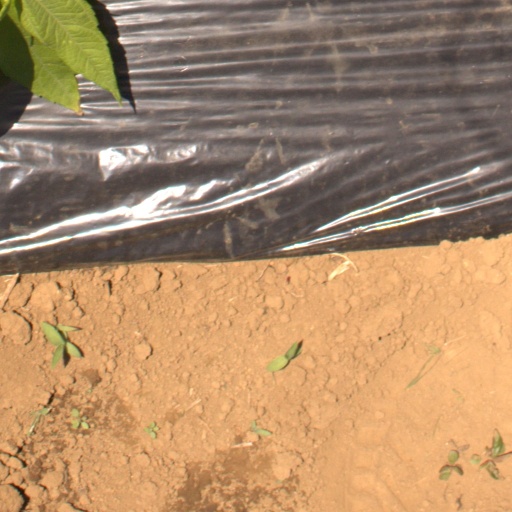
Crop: Jerusalem artichoke